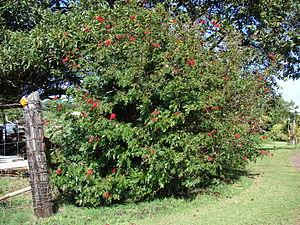
L’arbre aux houppettes est un arbuste à feuillage persistant de la famille des Fabaceae originaire du nord de l'Amérique du Sud.